Binoculars

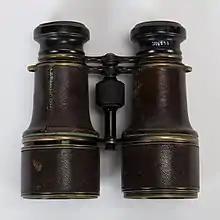
WW1 era Galilean type binoculars

Almost from the invention of the telescope in the 17th century the advantages of mounting two of them side by side for binocular vision seems to have been explored. Most early binoculars used Galilean optics; that is, they used a convex objective and a concave eyepiece lens. The Galilean design has the advantage of presenting an erect image but has a narrow field of view and is not capable of very high magnification. This type of construction is still used in very cheap models and in opera glasses or theater glasses. The Galilean design is also used in low magnification binocular surgical and jewelers' loupes because they can be very short and produce an upright image without extra or unusual erecting optics, reducing expense and overall weight. They also have large exit pupils, making centering less critical, and the narrow field of view works well in those applications. These are typically mounted on an eyeglass frame or custom-fit onto eyeglasses.